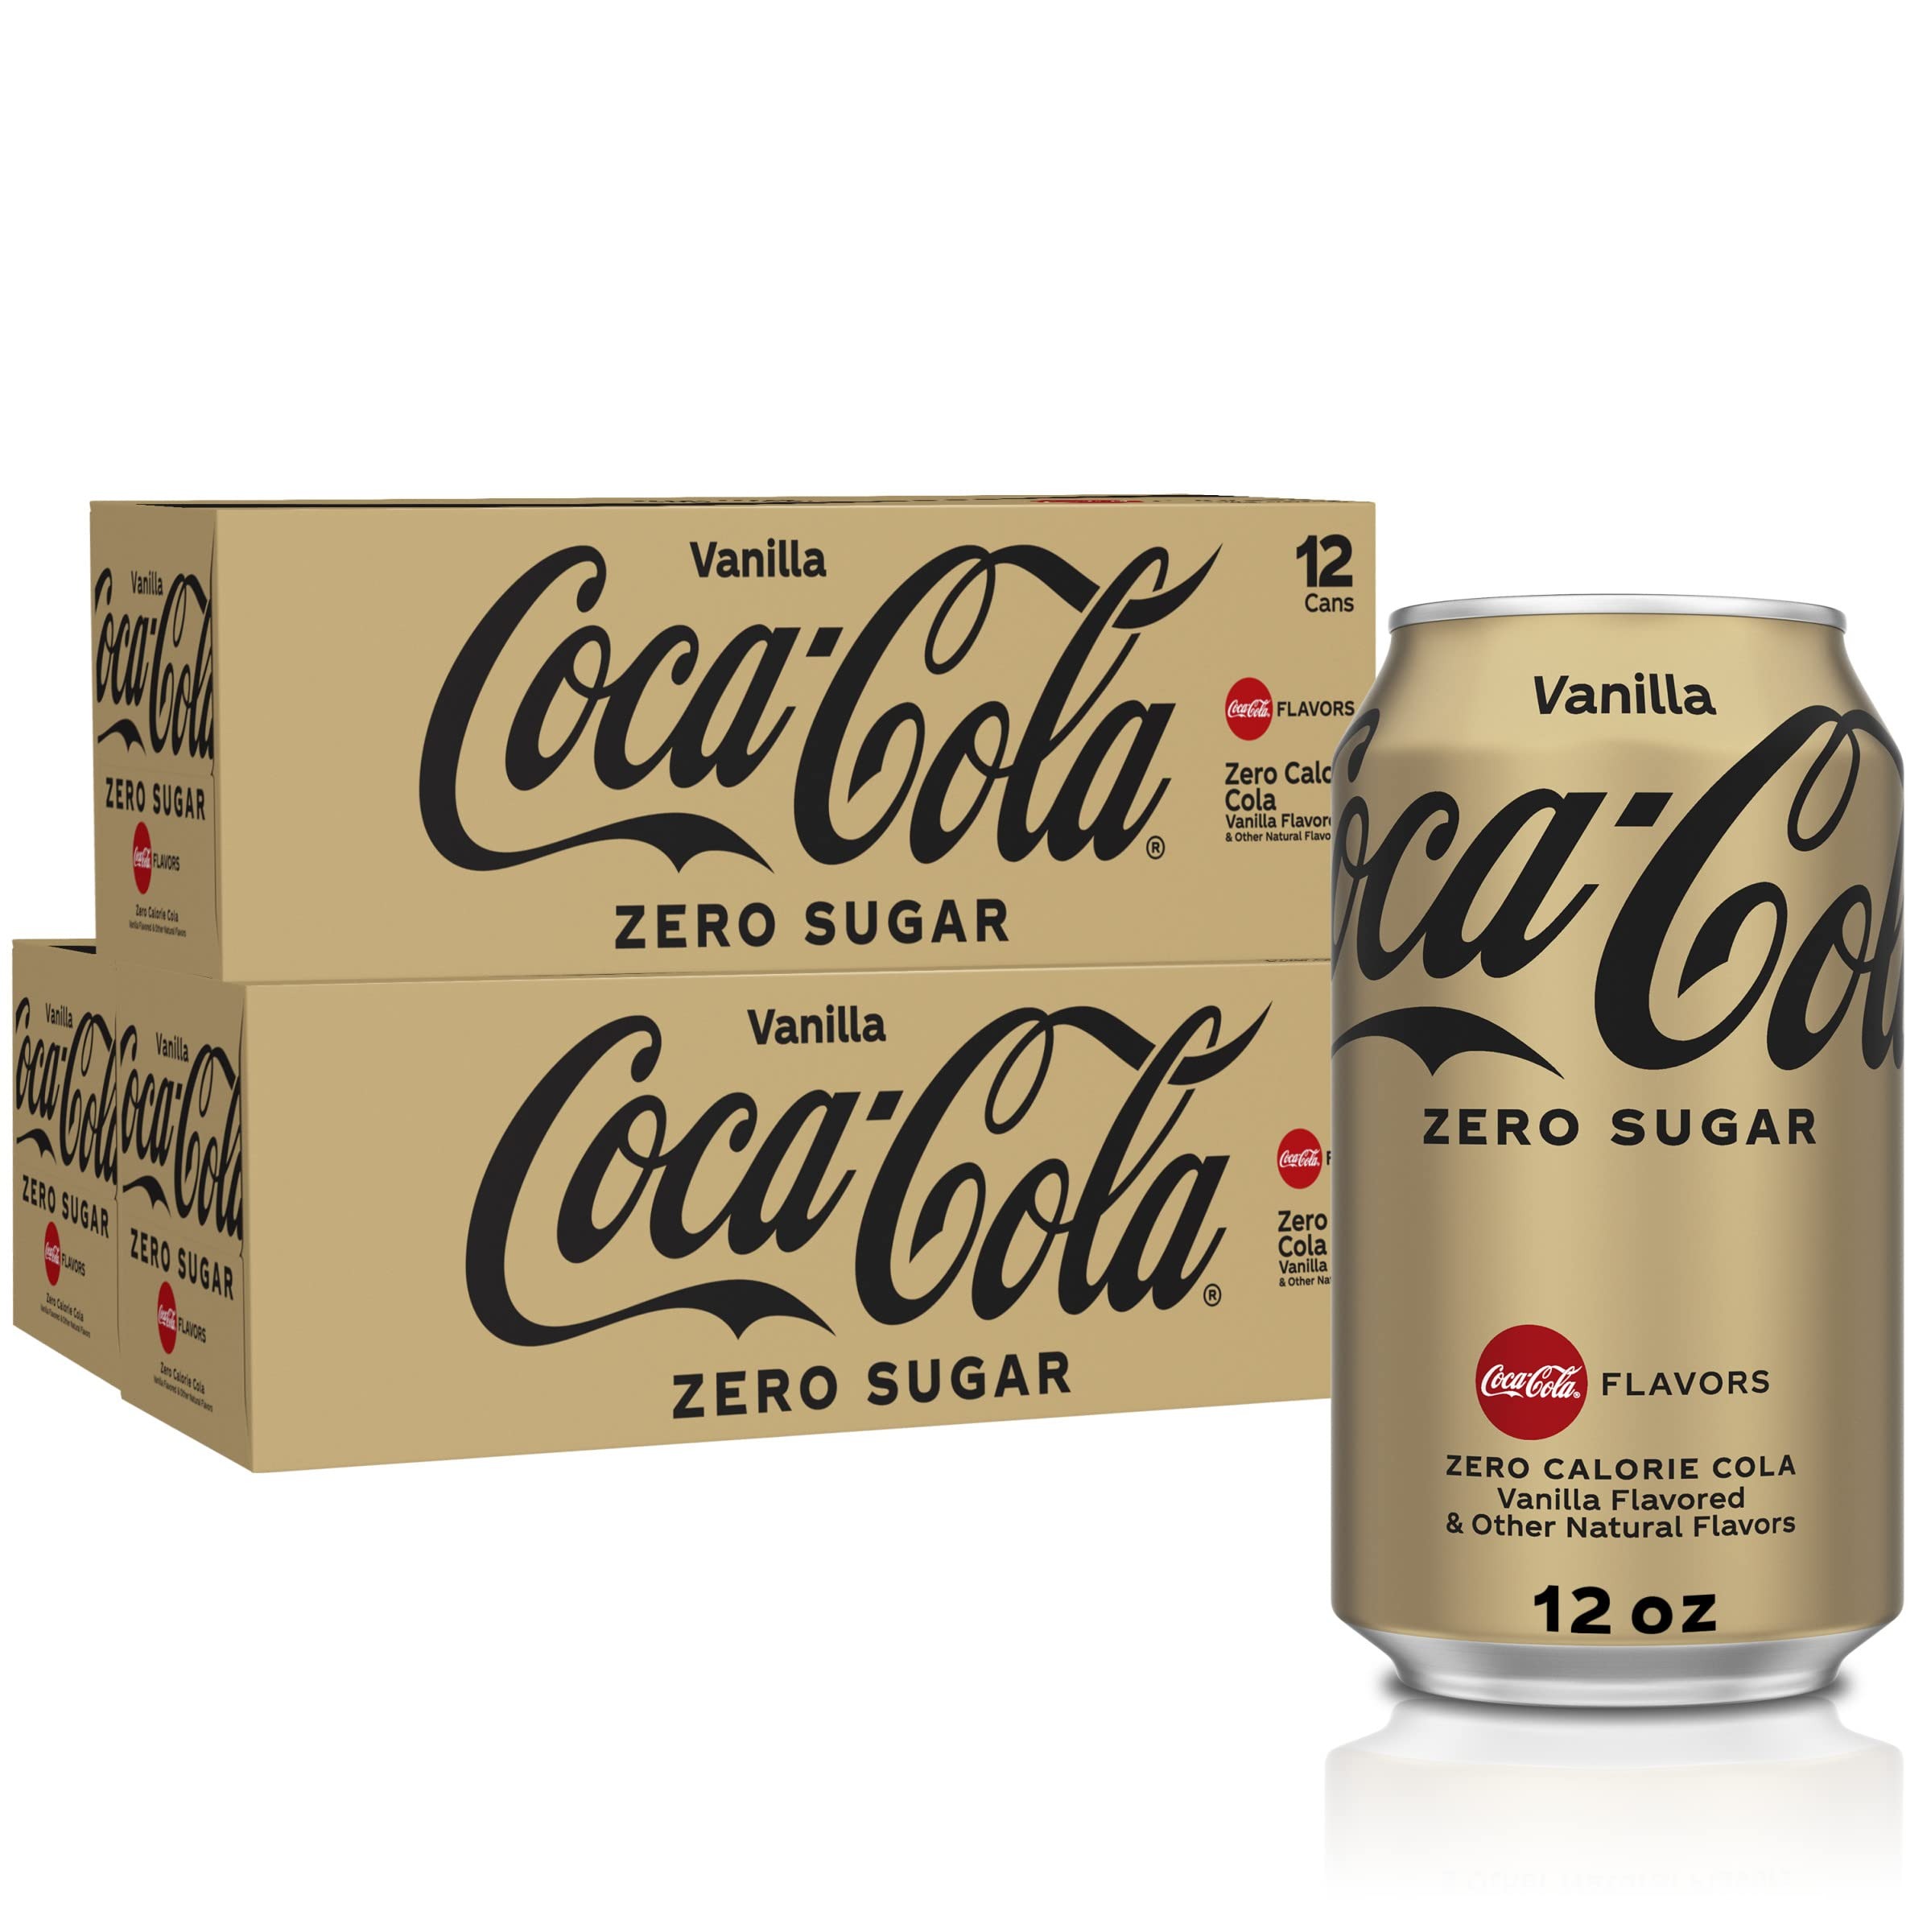
Item Name: Coke Zero Vanilla Fridge Pack Bundle, 12 fl oz, 36 Pack
Bullet Point: Thirty six (36), 12 fl. oz. cans of Coca-Cola Zero Vanilla Soda
Value: 432.0
Unit: Fl Oz

Price: 11